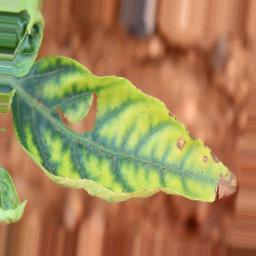
Label: nutritional